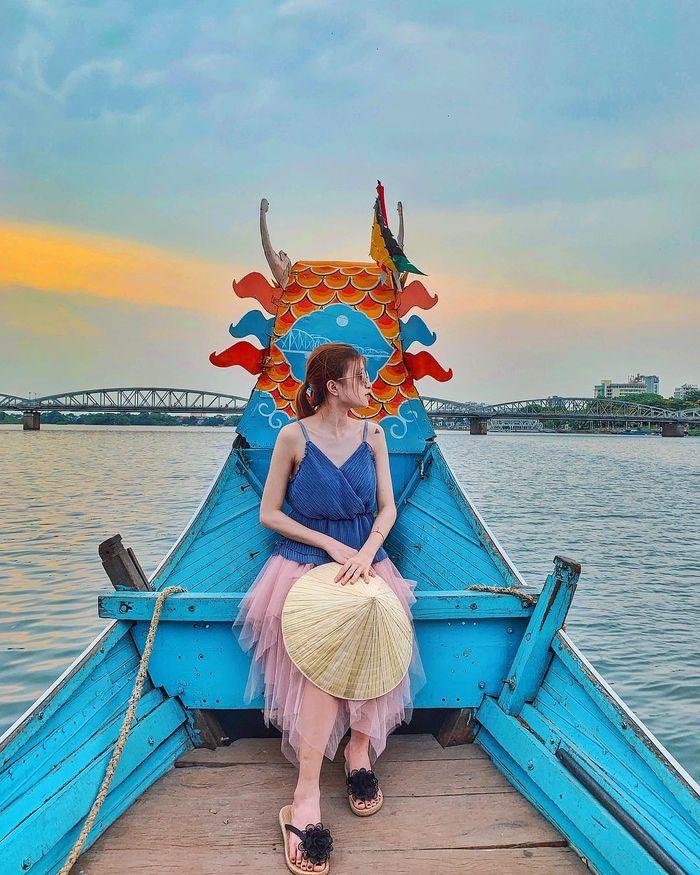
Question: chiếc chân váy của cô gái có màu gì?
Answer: màu hồng